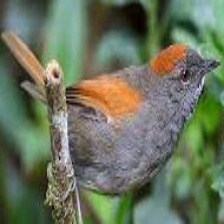
Species: AZARAS SPINETAIL
Scientific name: SYNALLAXIS AZARAE